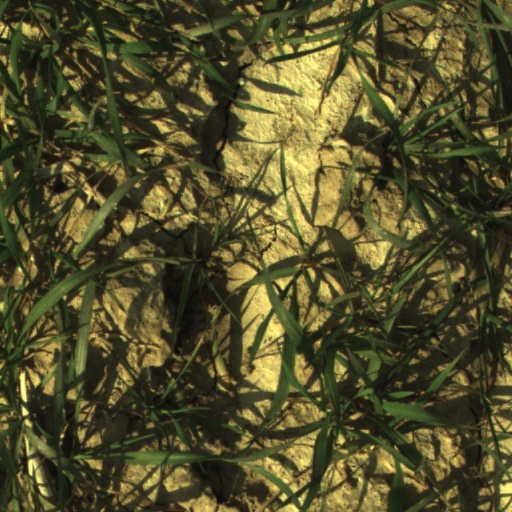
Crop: wheat